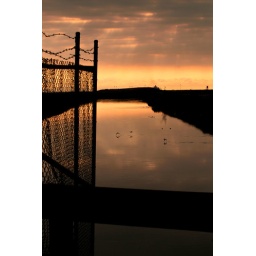
barbed wire fence near yellow ocean sunset with canal and birds